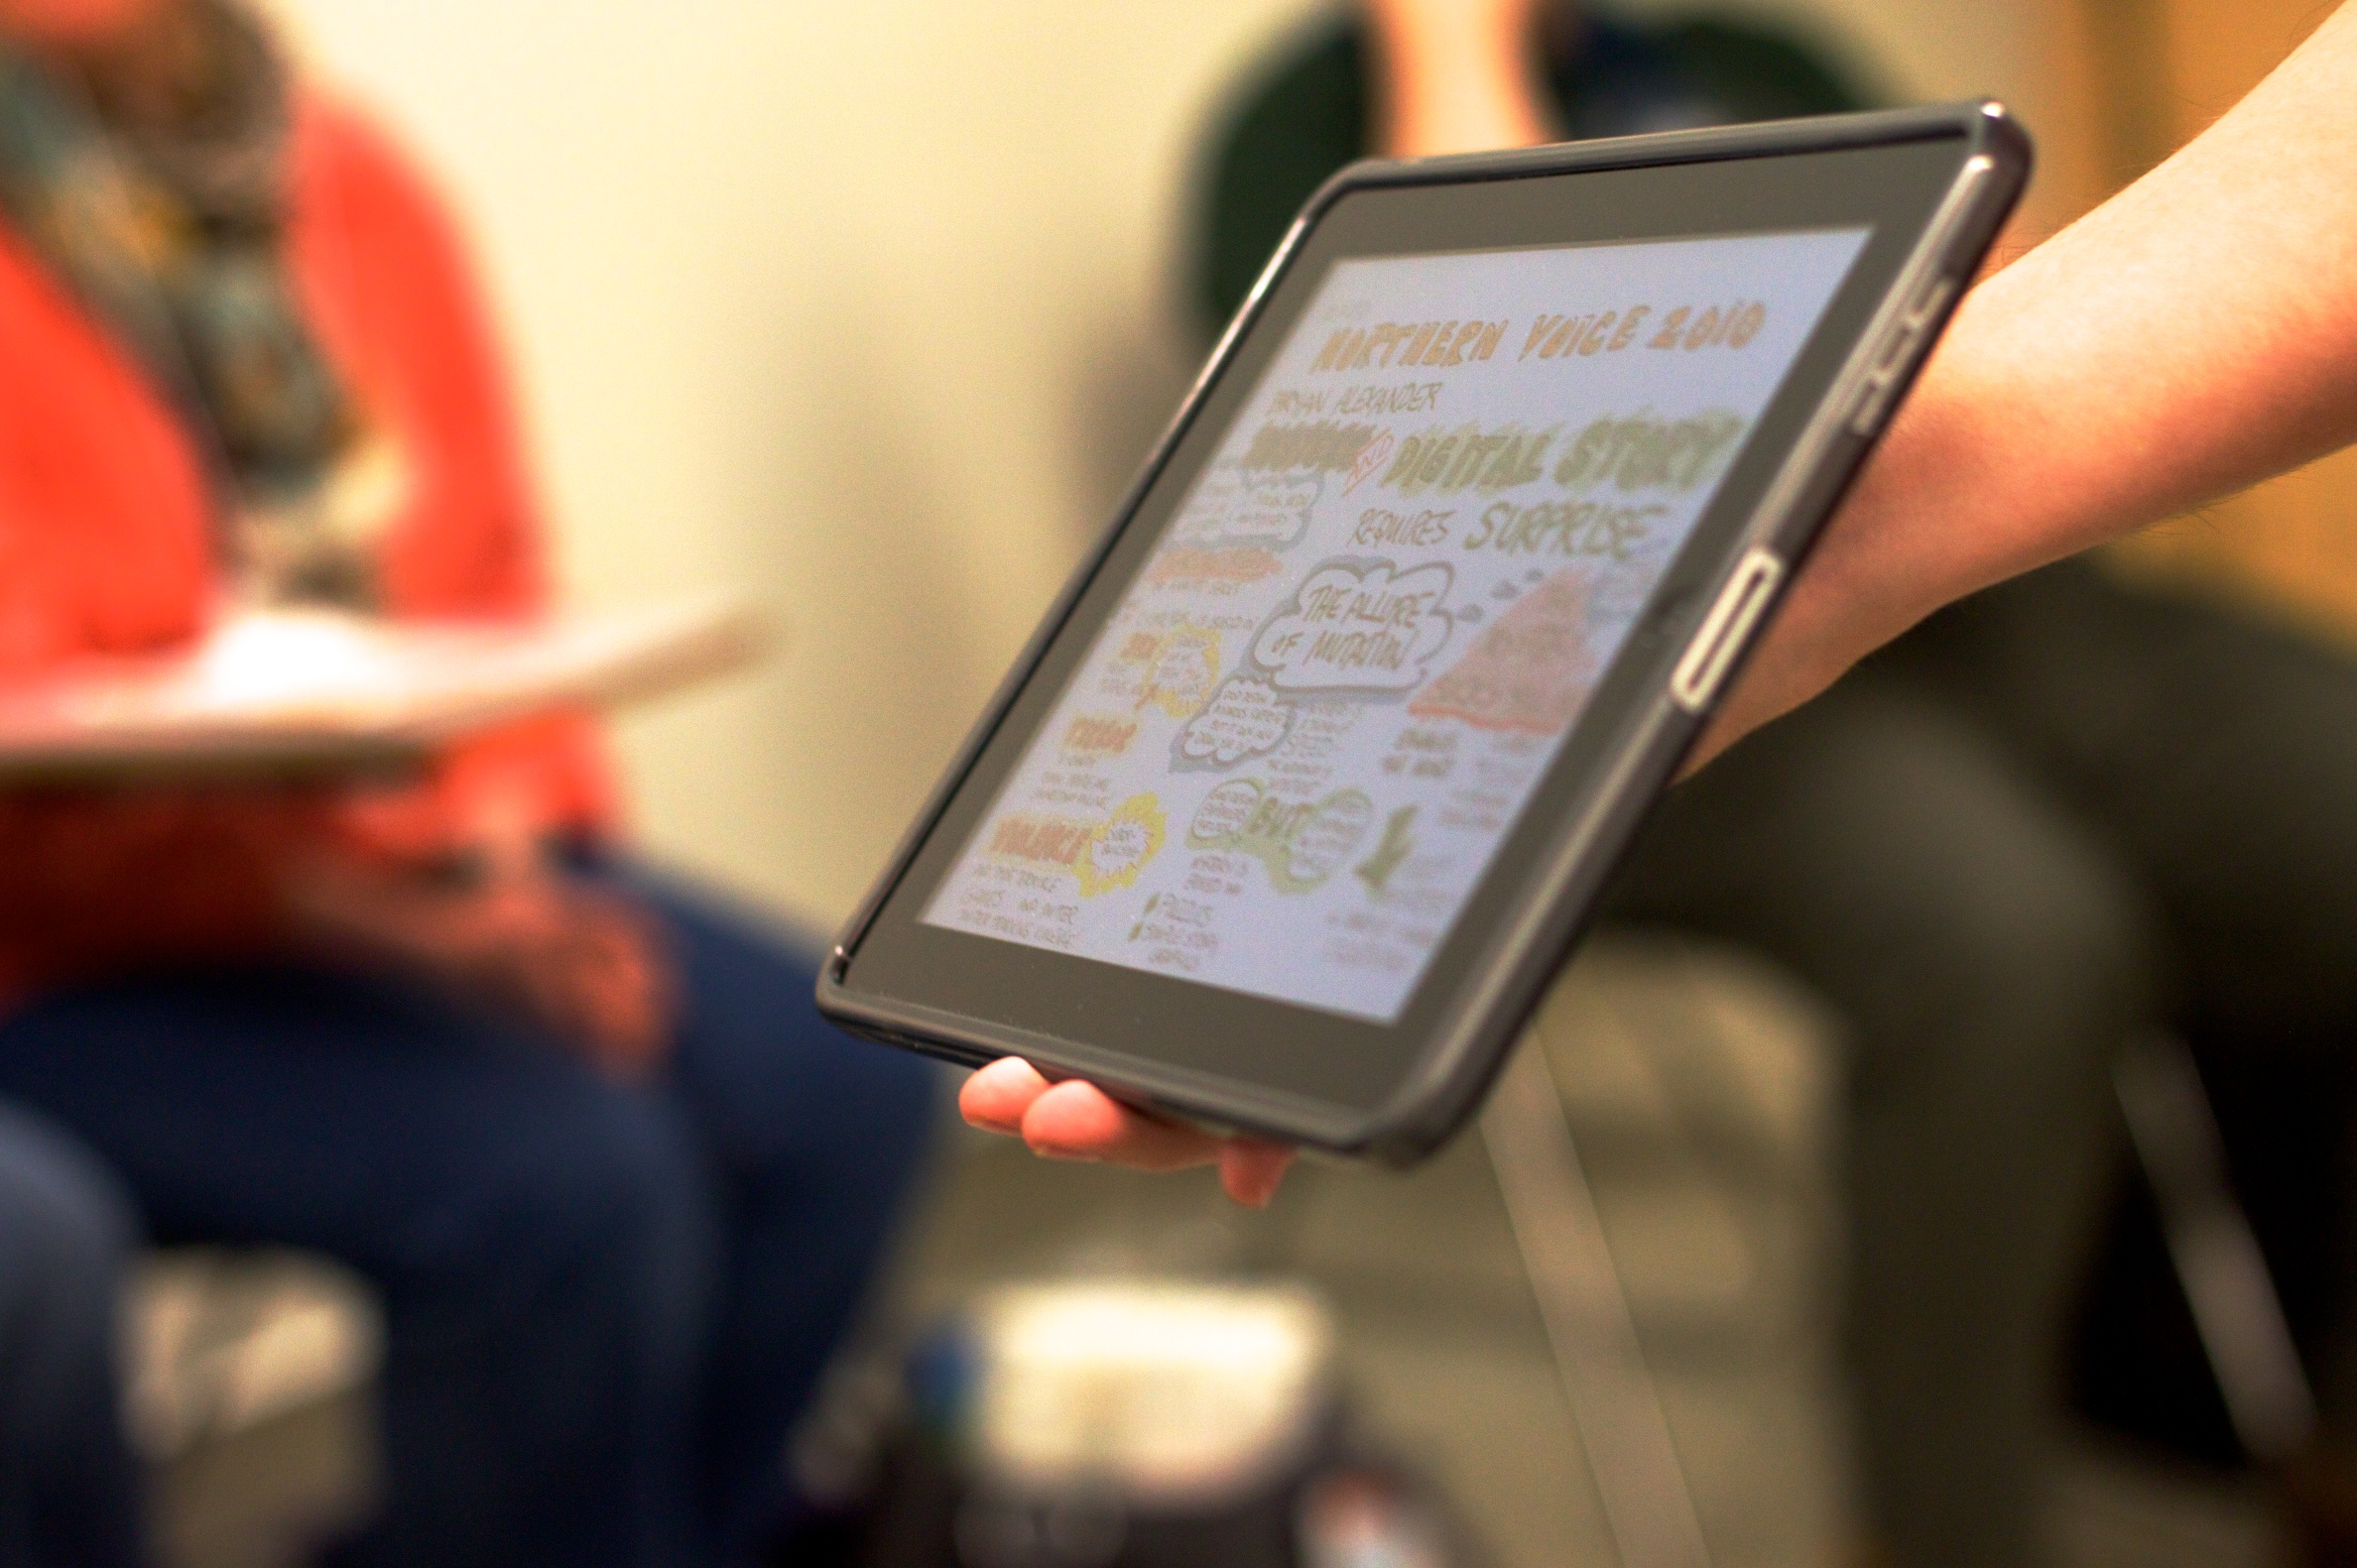
gadget, mobile phone, brand, northernvoice10, northernvoice